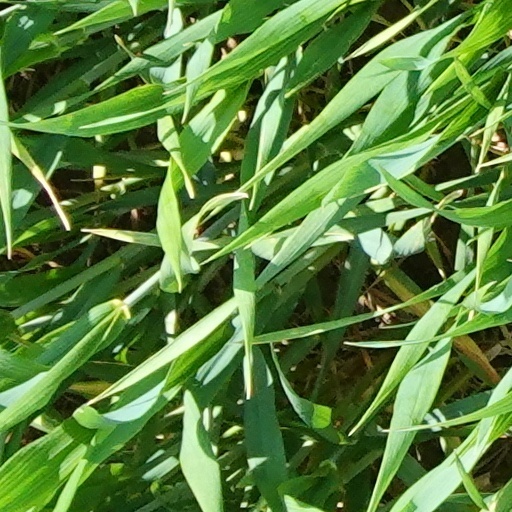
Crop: wheat